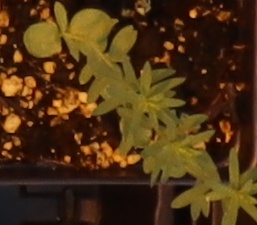
Label: Flax